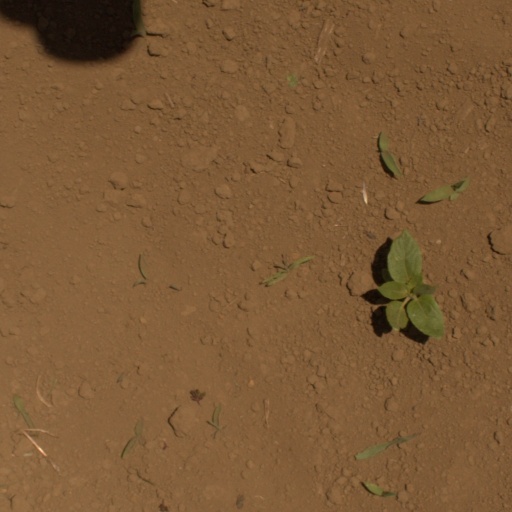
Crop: Jerusalem artichoke